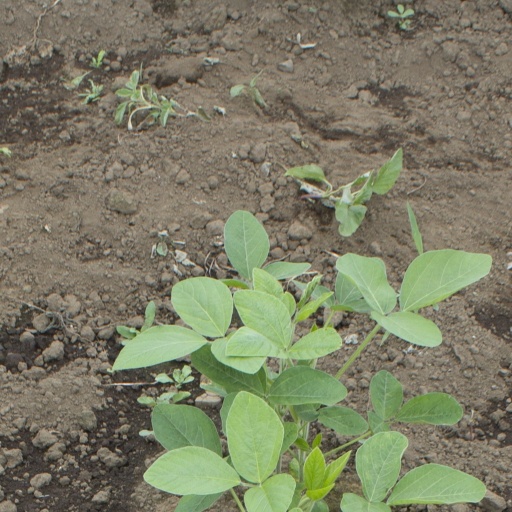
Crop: soybean